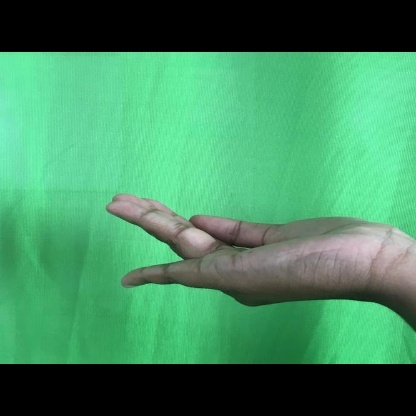
Mudra: Chaturam